Bala Nagamma (1966 film)

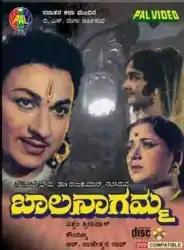

Bala Nagamma is a 1966 Indian Kannada-language film, directed by P. R. Kaundinya and produced by Vikram Srinivas. The film stars Rajkumar, Udaykumar, Narasimharaju and Master Babu. The film has musical score by S. Rajeshwara Rao. The movie is based on one of the popular stories of the traditional folklore "Burra katha".